Deaf education

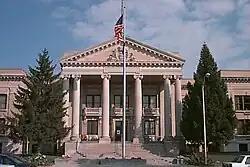
Alumni Hall, the middle and high schools at the Indiana School for the Deaf (a bilingual-bicultural school)

In this philosophy, deafness is approached as a cultural, not a medical, issue (see models of deafness). In a bilingual-bicultural program, deaf children learn sign language such as American Sign Language (ASL) as a first language, followed by a written or spoken language such as English as a second language. Bilingual-bicultural programs consider spoken or written language and sign language equal languages, helping children develop age-appropriate fluency in both. The bilingual-bicultural philosophy states that since deaf children learn visually, rather than by ear, education should be conducted in a visual language. To promote students' accuracy and fluency in either language, sign language and spoken language are not used simultaneously, because natural sign languages, such as American Sign Language (ASL), possess their own phonological system (with visual phonemes), morphology, and syntactic structure that differs greatly from that of spoken languages. In addition to bilingualism, this philosophy also emphasizes mastery of two cultures, both Deaf culture and hearing culture.